Cours de civilisation française de la Sorbonne

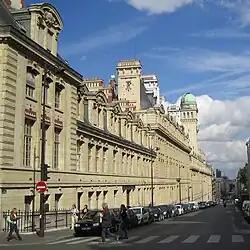
Cours de Civilisation Française de la Sorbonne

The Cours de Civilisation Française de la Sorbonne (CCFS) is a private French civilisation and language institution founded in Paris in 1919 with the goal of contributing to peace between peoples by supporting international student exchanges.